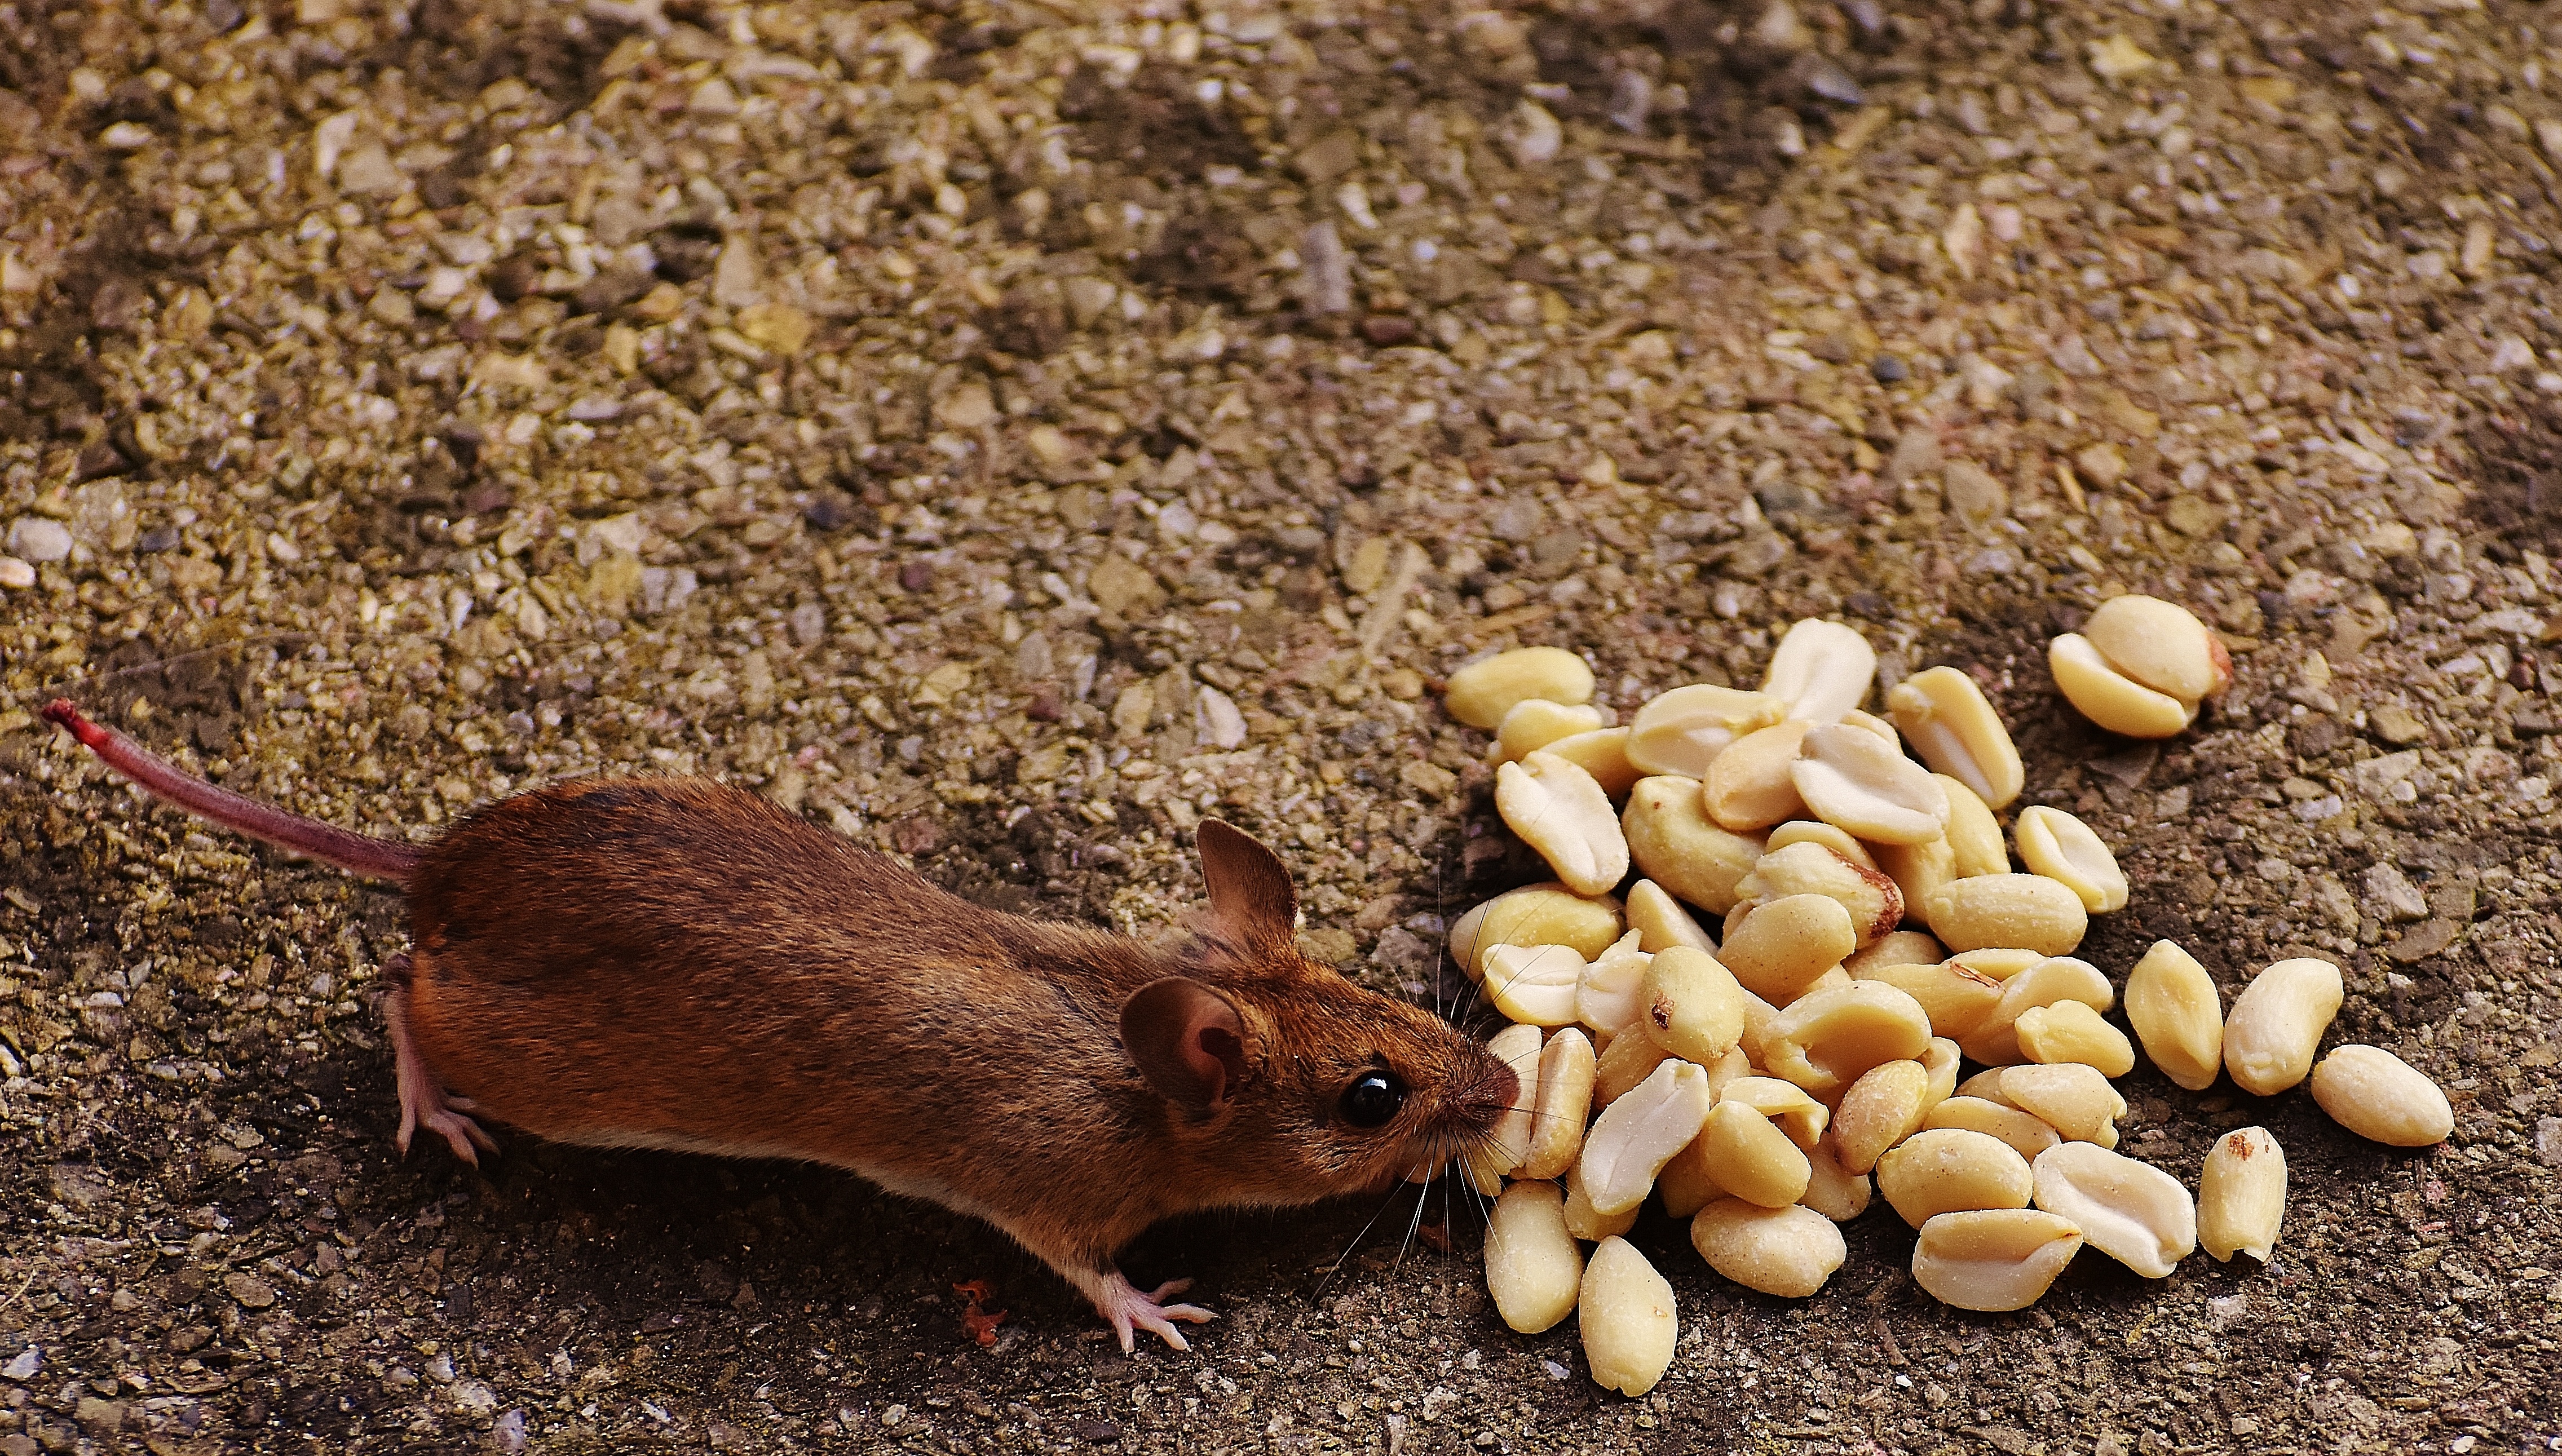
nature, sweet, mouse, animal, cute, wildlife, fur, food, produce, small, brown, soil, mammal, rodent, fauna, funny, nager, mice, button eyes, wood mouse, apodemus sylvaticus, grass family, muridae